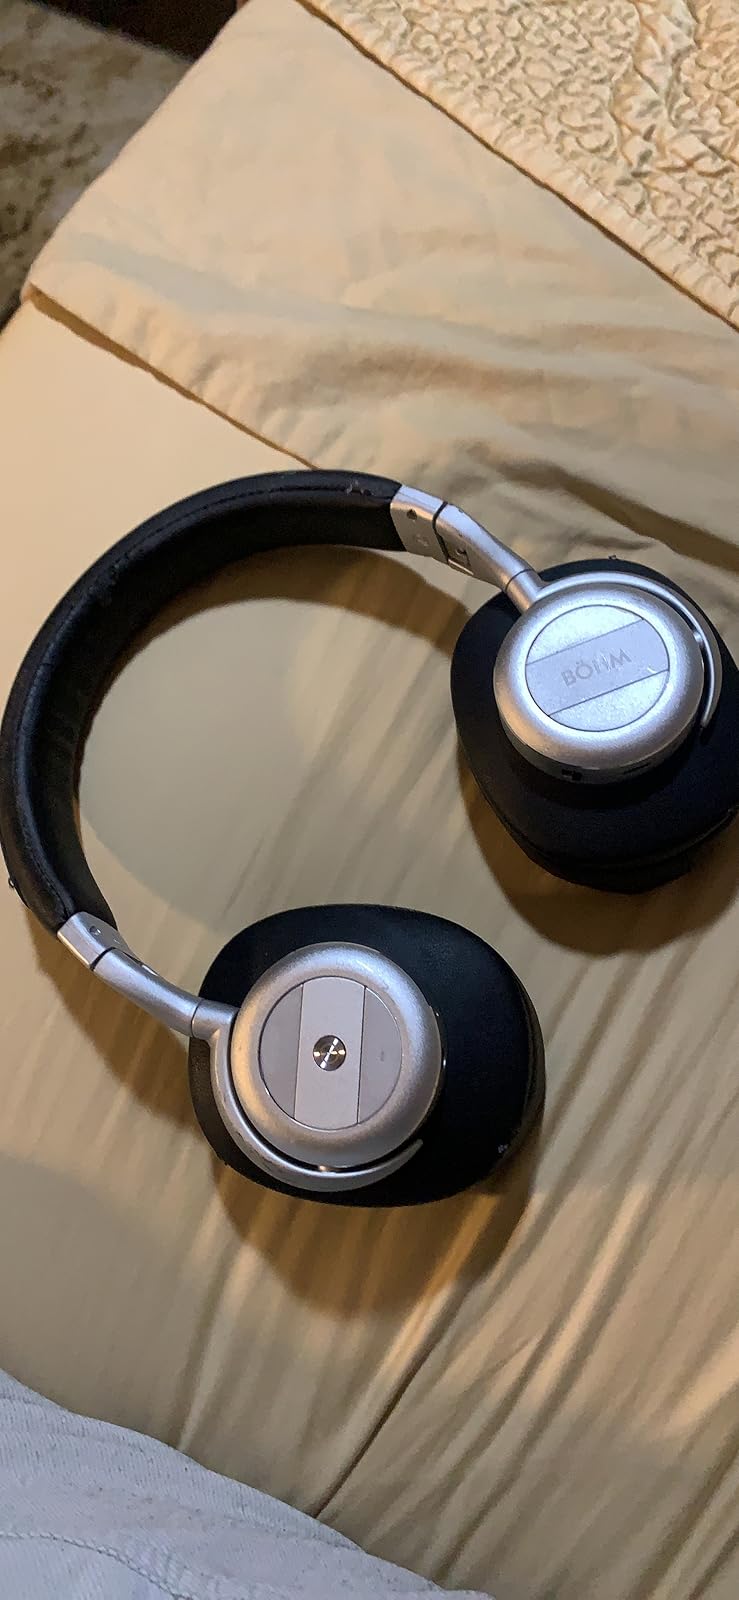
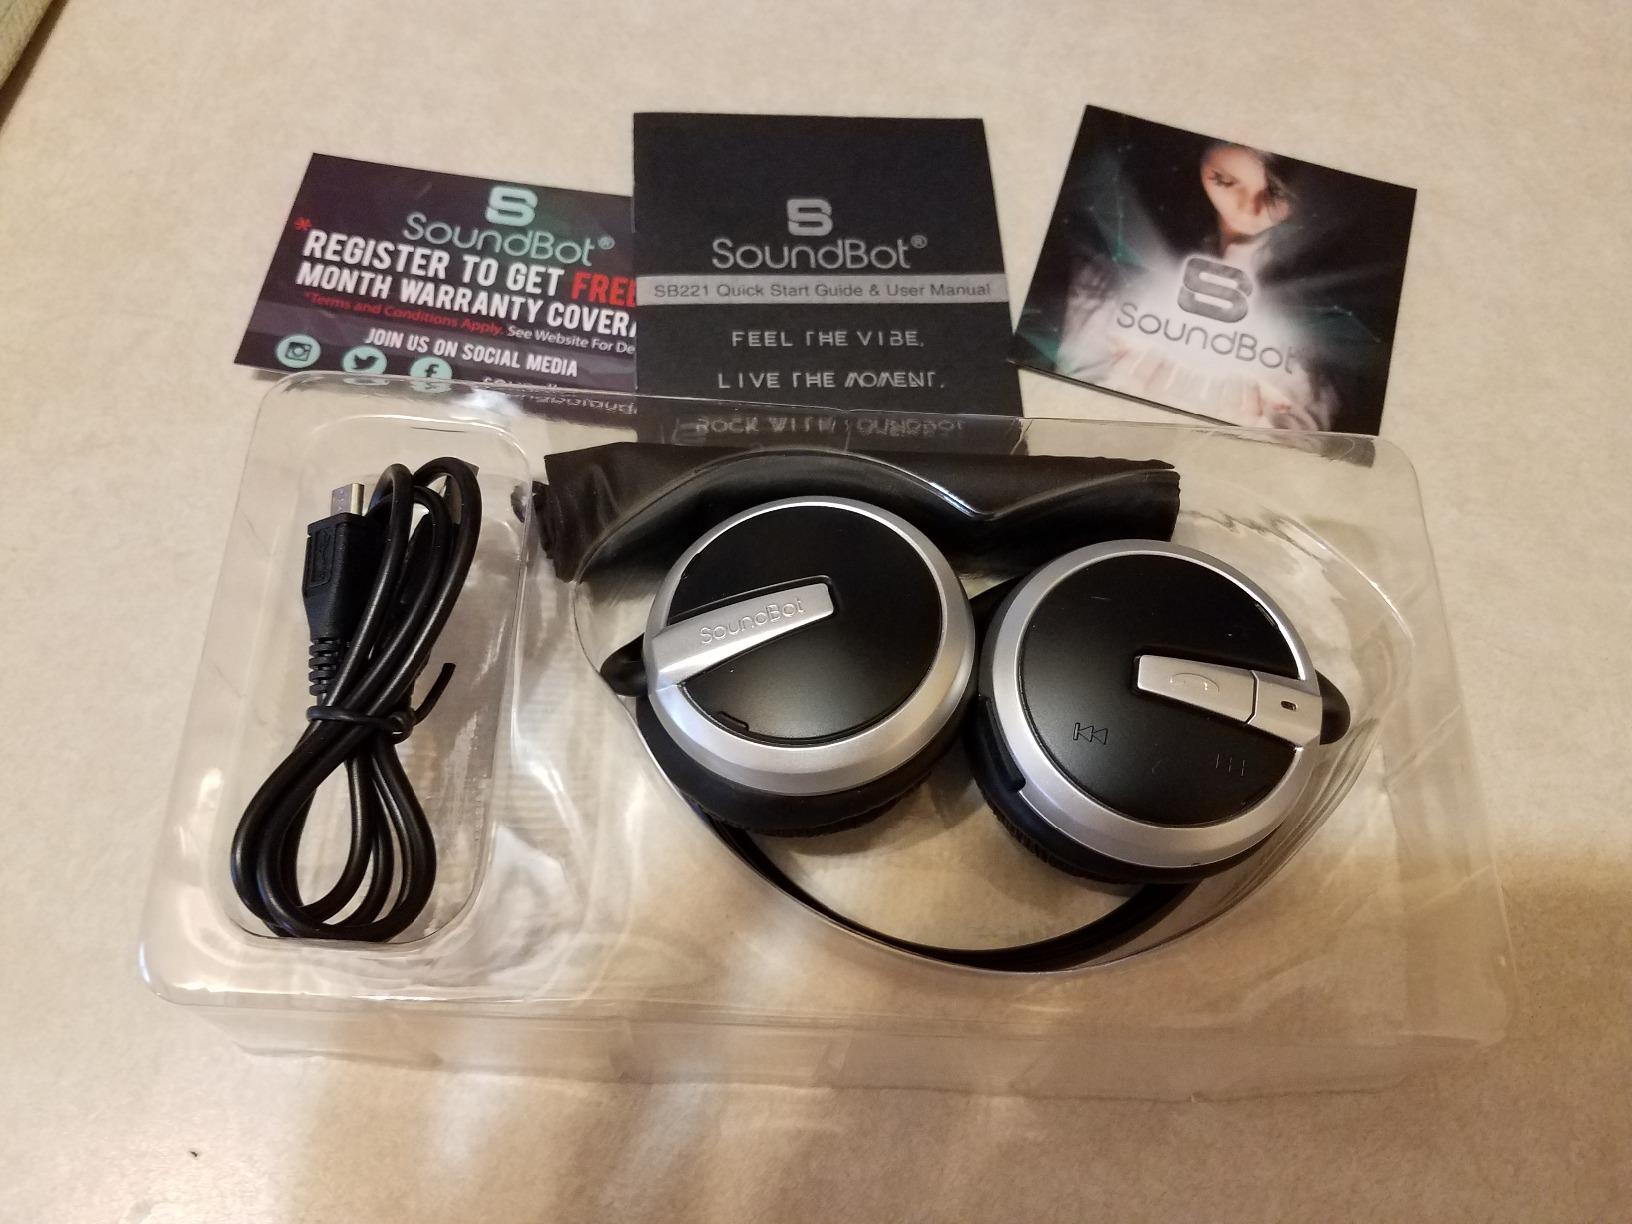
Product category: headphones
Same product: no